Holzhof

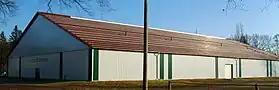
Tennis center at the Holzhof in Elsterwerda

However, the Holzhof restaurant fell victim to arson in April 1945 during World War II. After the war, the damaged facilities were gradually restored, and in 1962, the swimming pool was concreted over. In 1970, the extraction of water from the Pulsnitz was prohibited due to hygiene concerns, and groundwater with a high iron content had to be used. Extensive renovations and extensions led to the reopening of a restaurant that met modern requirements in 1977. The property was sold in 1989 and underwent further conversions and expansions, becoming the Holzhof Hotel and Park Restaurant. In 1997, the swimming pool faced such severe deficiencies that it had to cease operations.